Konstantīns Pēkšēns

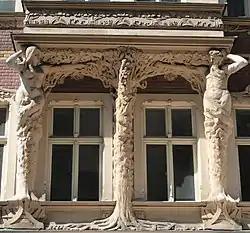
"Miss Riga" at 2, Smilšu Street to the left. Recognised as one of the most beautiful masterpieces on facades of Art Nouveau buildings in Riga

During the golden age of Art Nouveau of the early 20th century several buildings with a fascinating abundance and variety of decorative motifs typical for this new style were designed by Pēkšēns. Examples are the houses at 6, Strēlnieku Street, 13, Kaļķu Street and 2, Smilšu Street built in 1902. The peculiarity of the latter lies in the fact that an every single window decoration is different, and under the bay windows are hermas—supports as sculpted upper bodies. One of these sculptures was given the title "Miss Riga" from among the stone females displayed on the facades of the buildings in Riga.